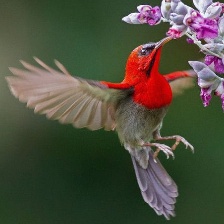
Species: CRIMSON SUNBIRD
Scientific name: AETHOPYGA SIPARAJA